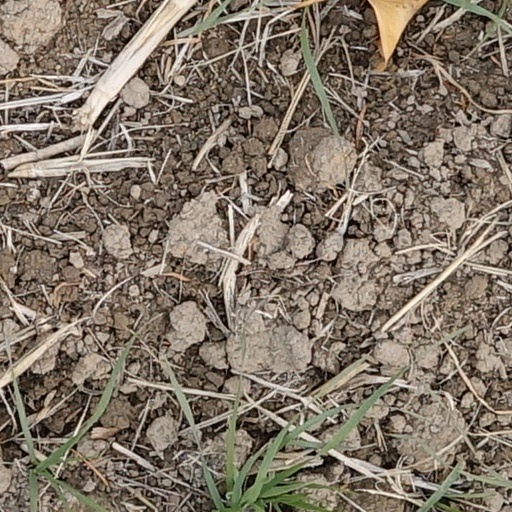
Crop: wheat